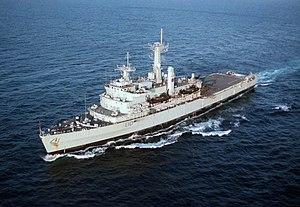
Sir Philip Andrew Jones, né le 14 février 1960 à Bebington, est un officier de la marine royale britannique. Il exerce la fonction de First Sea Lord, c’est-à-dire de chef d'État-major de la Marine, du 8 avril 2016 au 7 juin 2019.
L’histoire de la Rhodésie du Sud correspond à la période durant laquelle le Zimbabwe actuel était une colonie britannique de 1890 jusqu'à l’indépendance du pays en 1980.
Le HMS Fearless est un navire de transport de chalands de débarquement de la classe Fearless de la Royal Navy.
Ian Smith est un homme d'État anglo-rhodésien puis zimbabwéen, député, membre notable du Front rhodésien et Premier ministre de Rhodésie du 13 avril 1964 au 1ᵉʳ juin 1979. Premier Rhodésien d'origine à cette fonction, il dirigea le gouvernement principalement blanc qui proclama unilatéralement l'indépendance du pays vis-à-vis du Royaume-Uni en 1965. Durant les quatorze années d'isolement diplomatique qui suivirent, il supervisa les actions des forces de sécurité qui combattaient les guérillas nationalistes noires soutenues par l'Union soviétique. Il abandonna le pouvoir en 1979 après la signature d'un accord de paix et resta le chef de l'opposition parlementaire jusqu'en 1987.